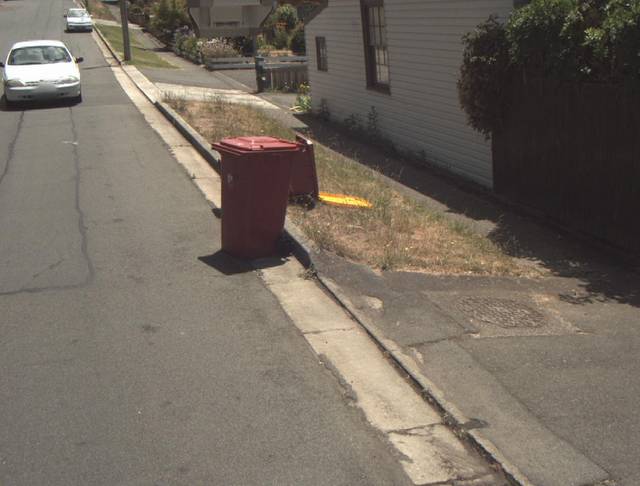
Region: Australia
Coordinates: -41.466, 147.141